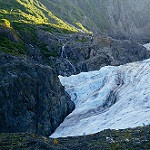
Scene: Outdoor